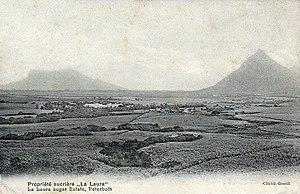
Moka est un village de l'île Maurice, chef-lieu du district de Moka au centre de l'île. Selon le recensement effectué par Statistics Mauritius en 2011, la population était de 8 846 habitants. La partie ouest du village se trouve également dans le district de Plaines Wilhems. Le village est administré par le Conseil du village de Moka sous l'égide du Conseil de district de Moka. L'altitude est de 203 mètres et peut aller jusqu'à 425 mètres à certains endroits. Le village est bordé par la majestueuse chaîne de Moka comprenant notamment les montagnes emblématiques du Pouce et de Pieter Both. Réduit est une banlieue du village où se trouvent la State House et l'Université de Maurice. Le village abrite également la Mauritius Broadcasting Corporation et le Mahatma Gandhi Institute.